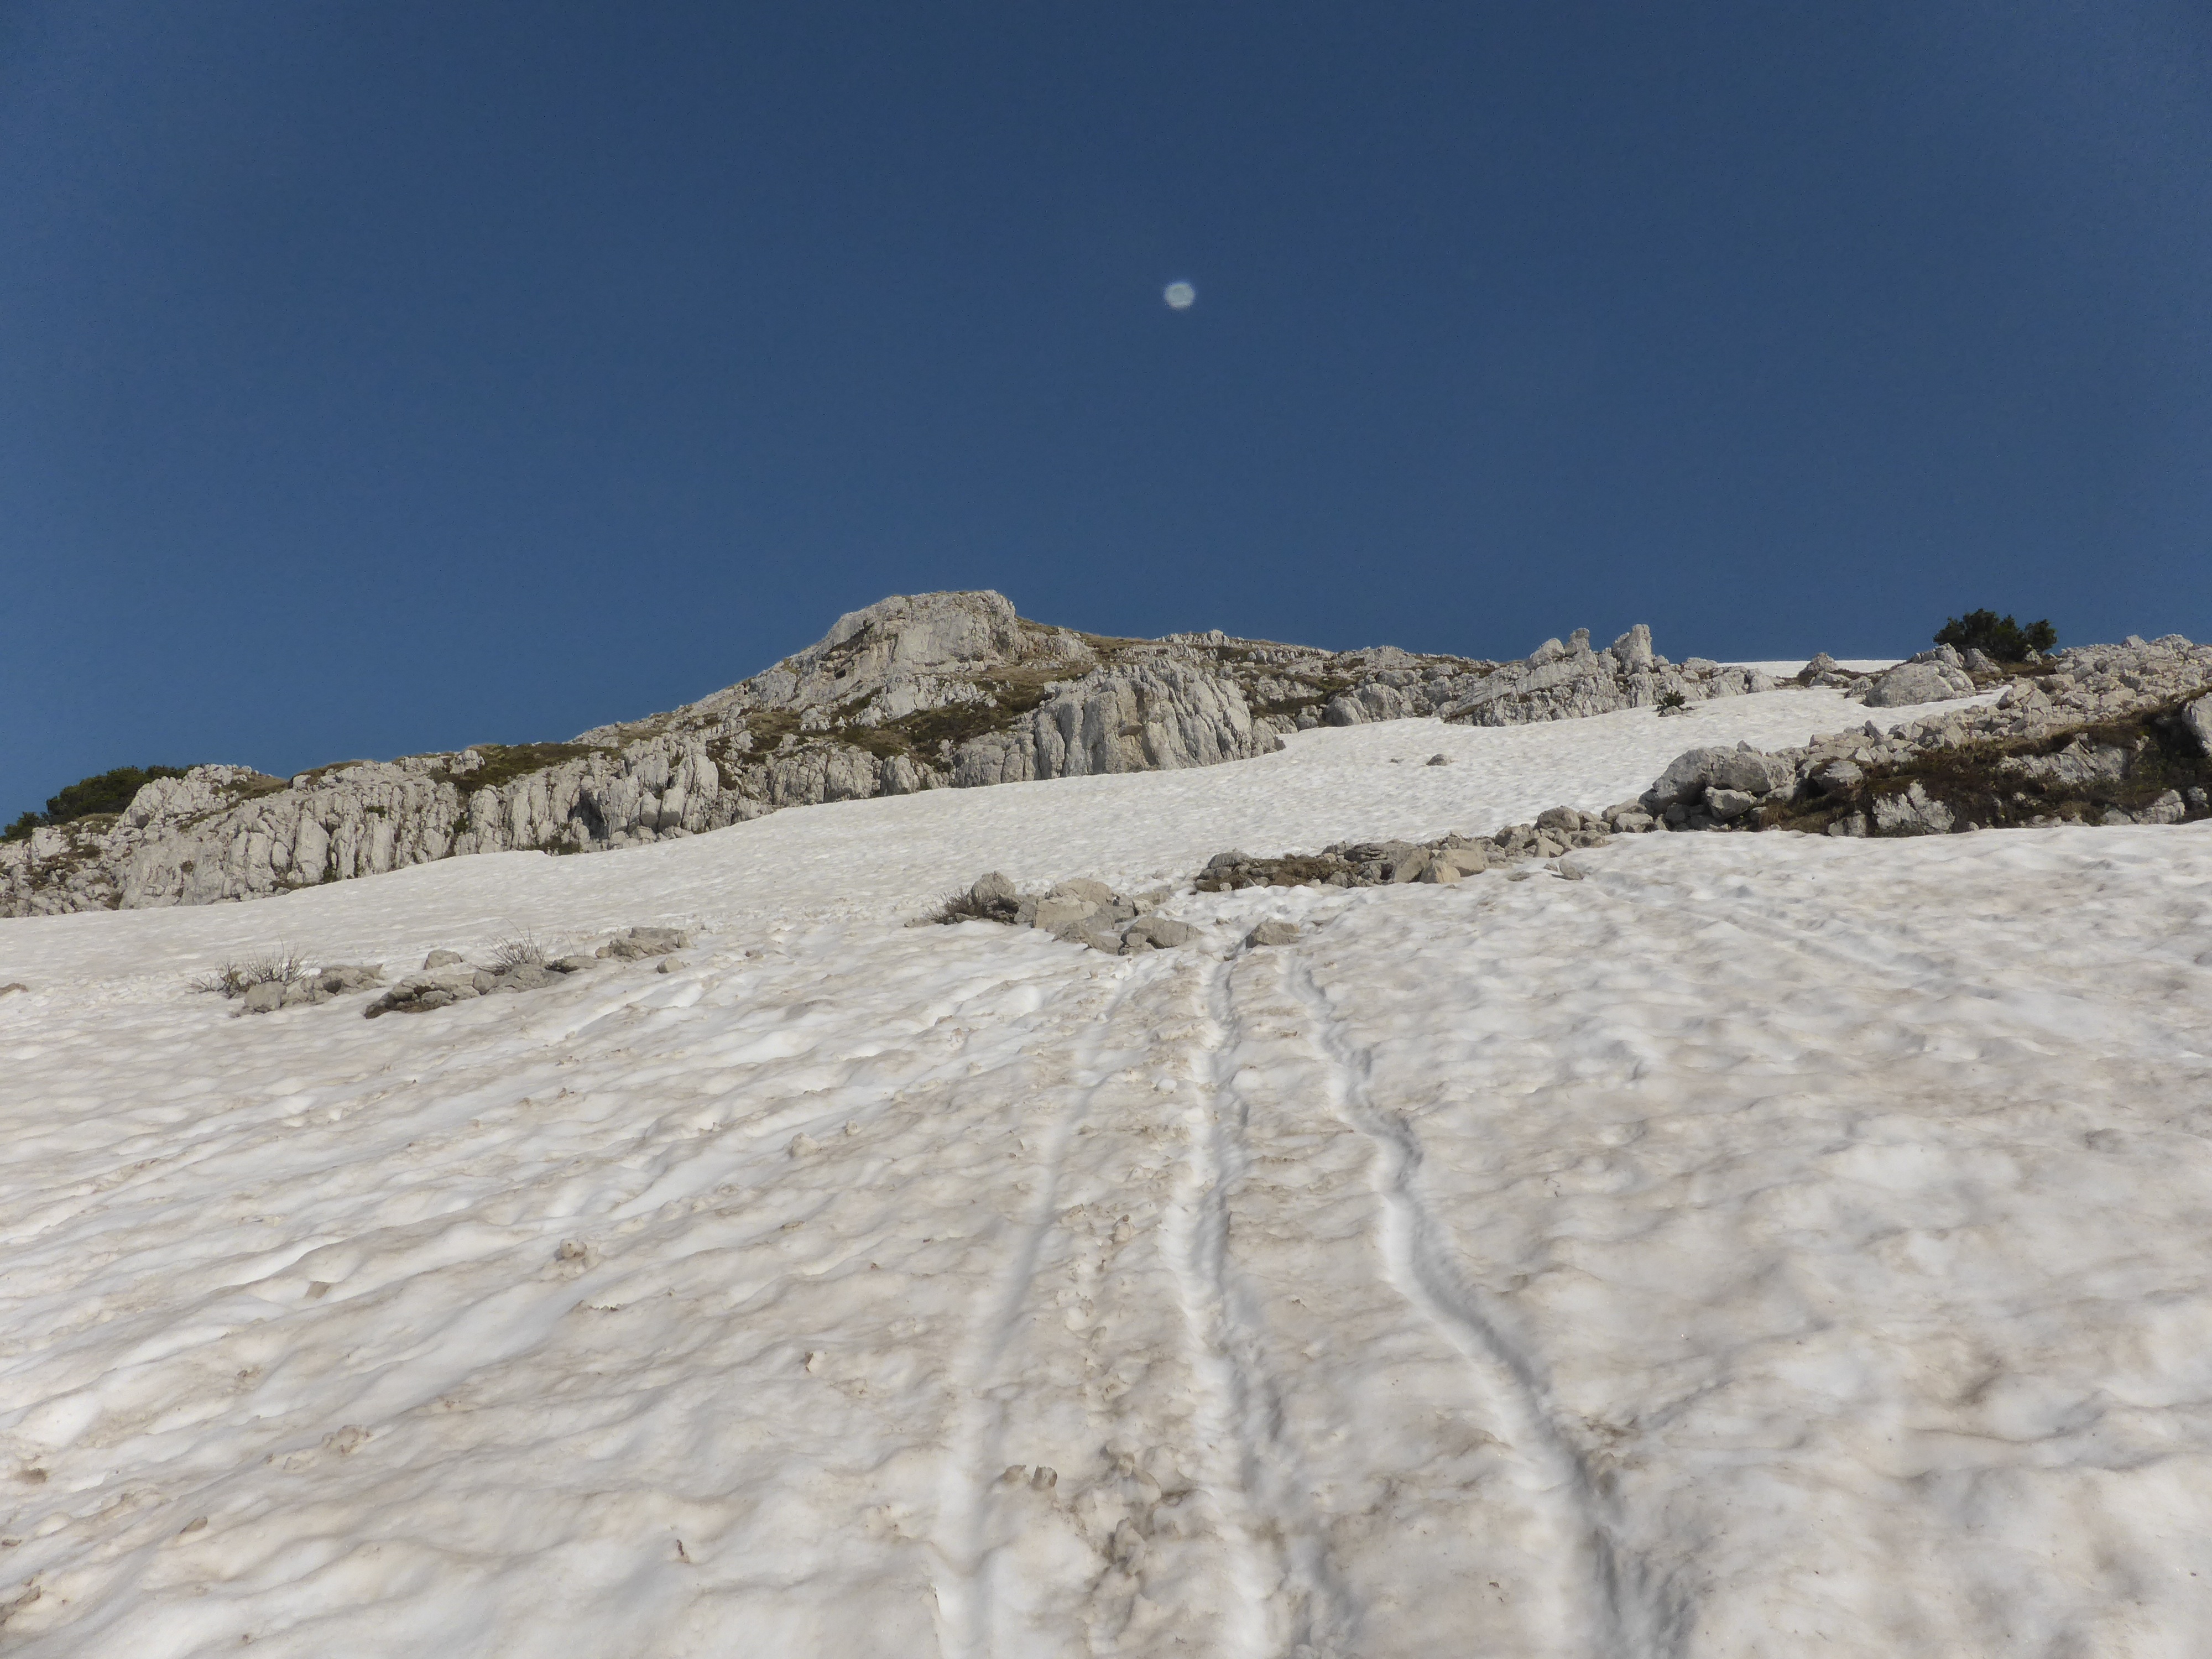
mountain, snow, winter, sky, mountain range, weather, terrain, ridge, summit, geology, luna, plateau, piste, landform, mountainous landforms, geological phenomenon